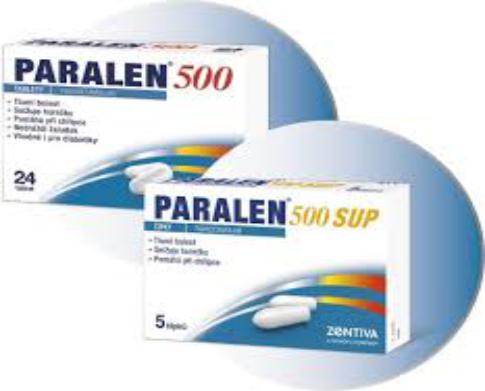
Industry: Medical